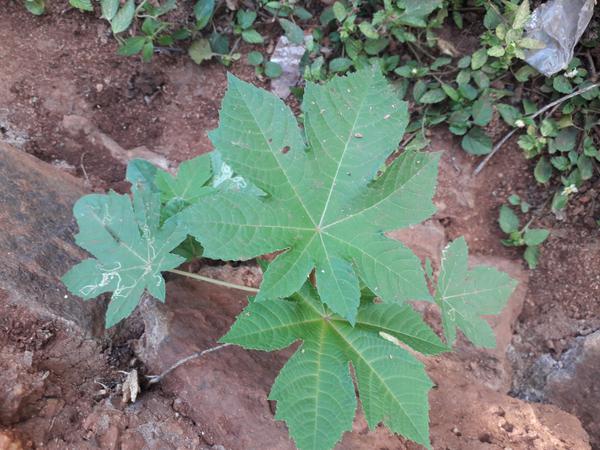
Plant: Castor